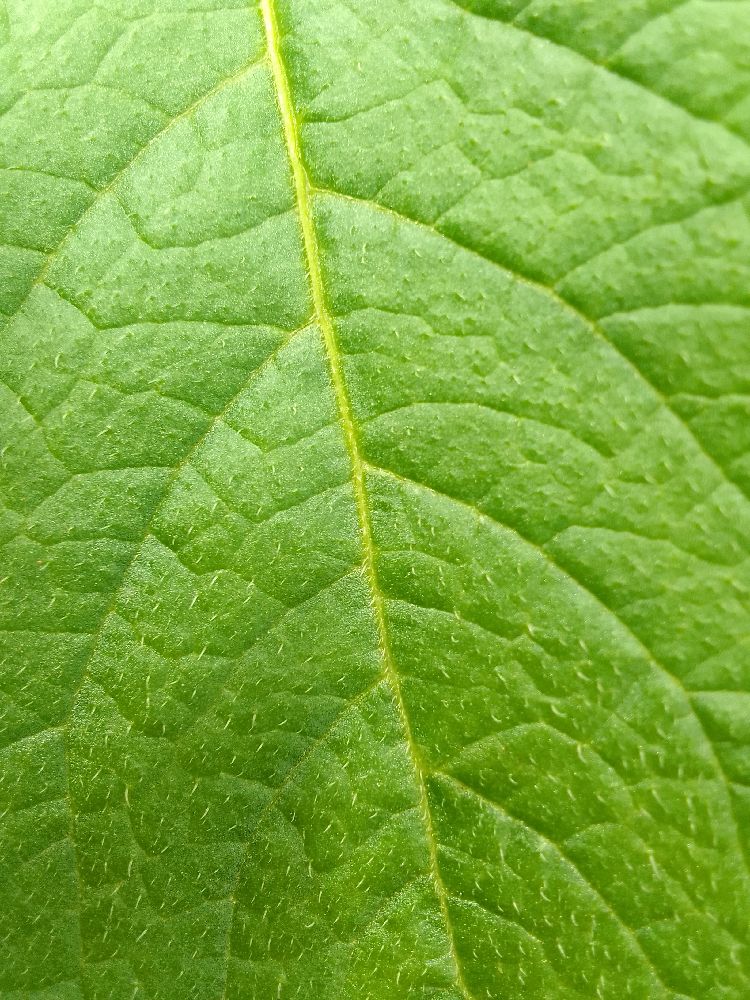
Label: Healthy